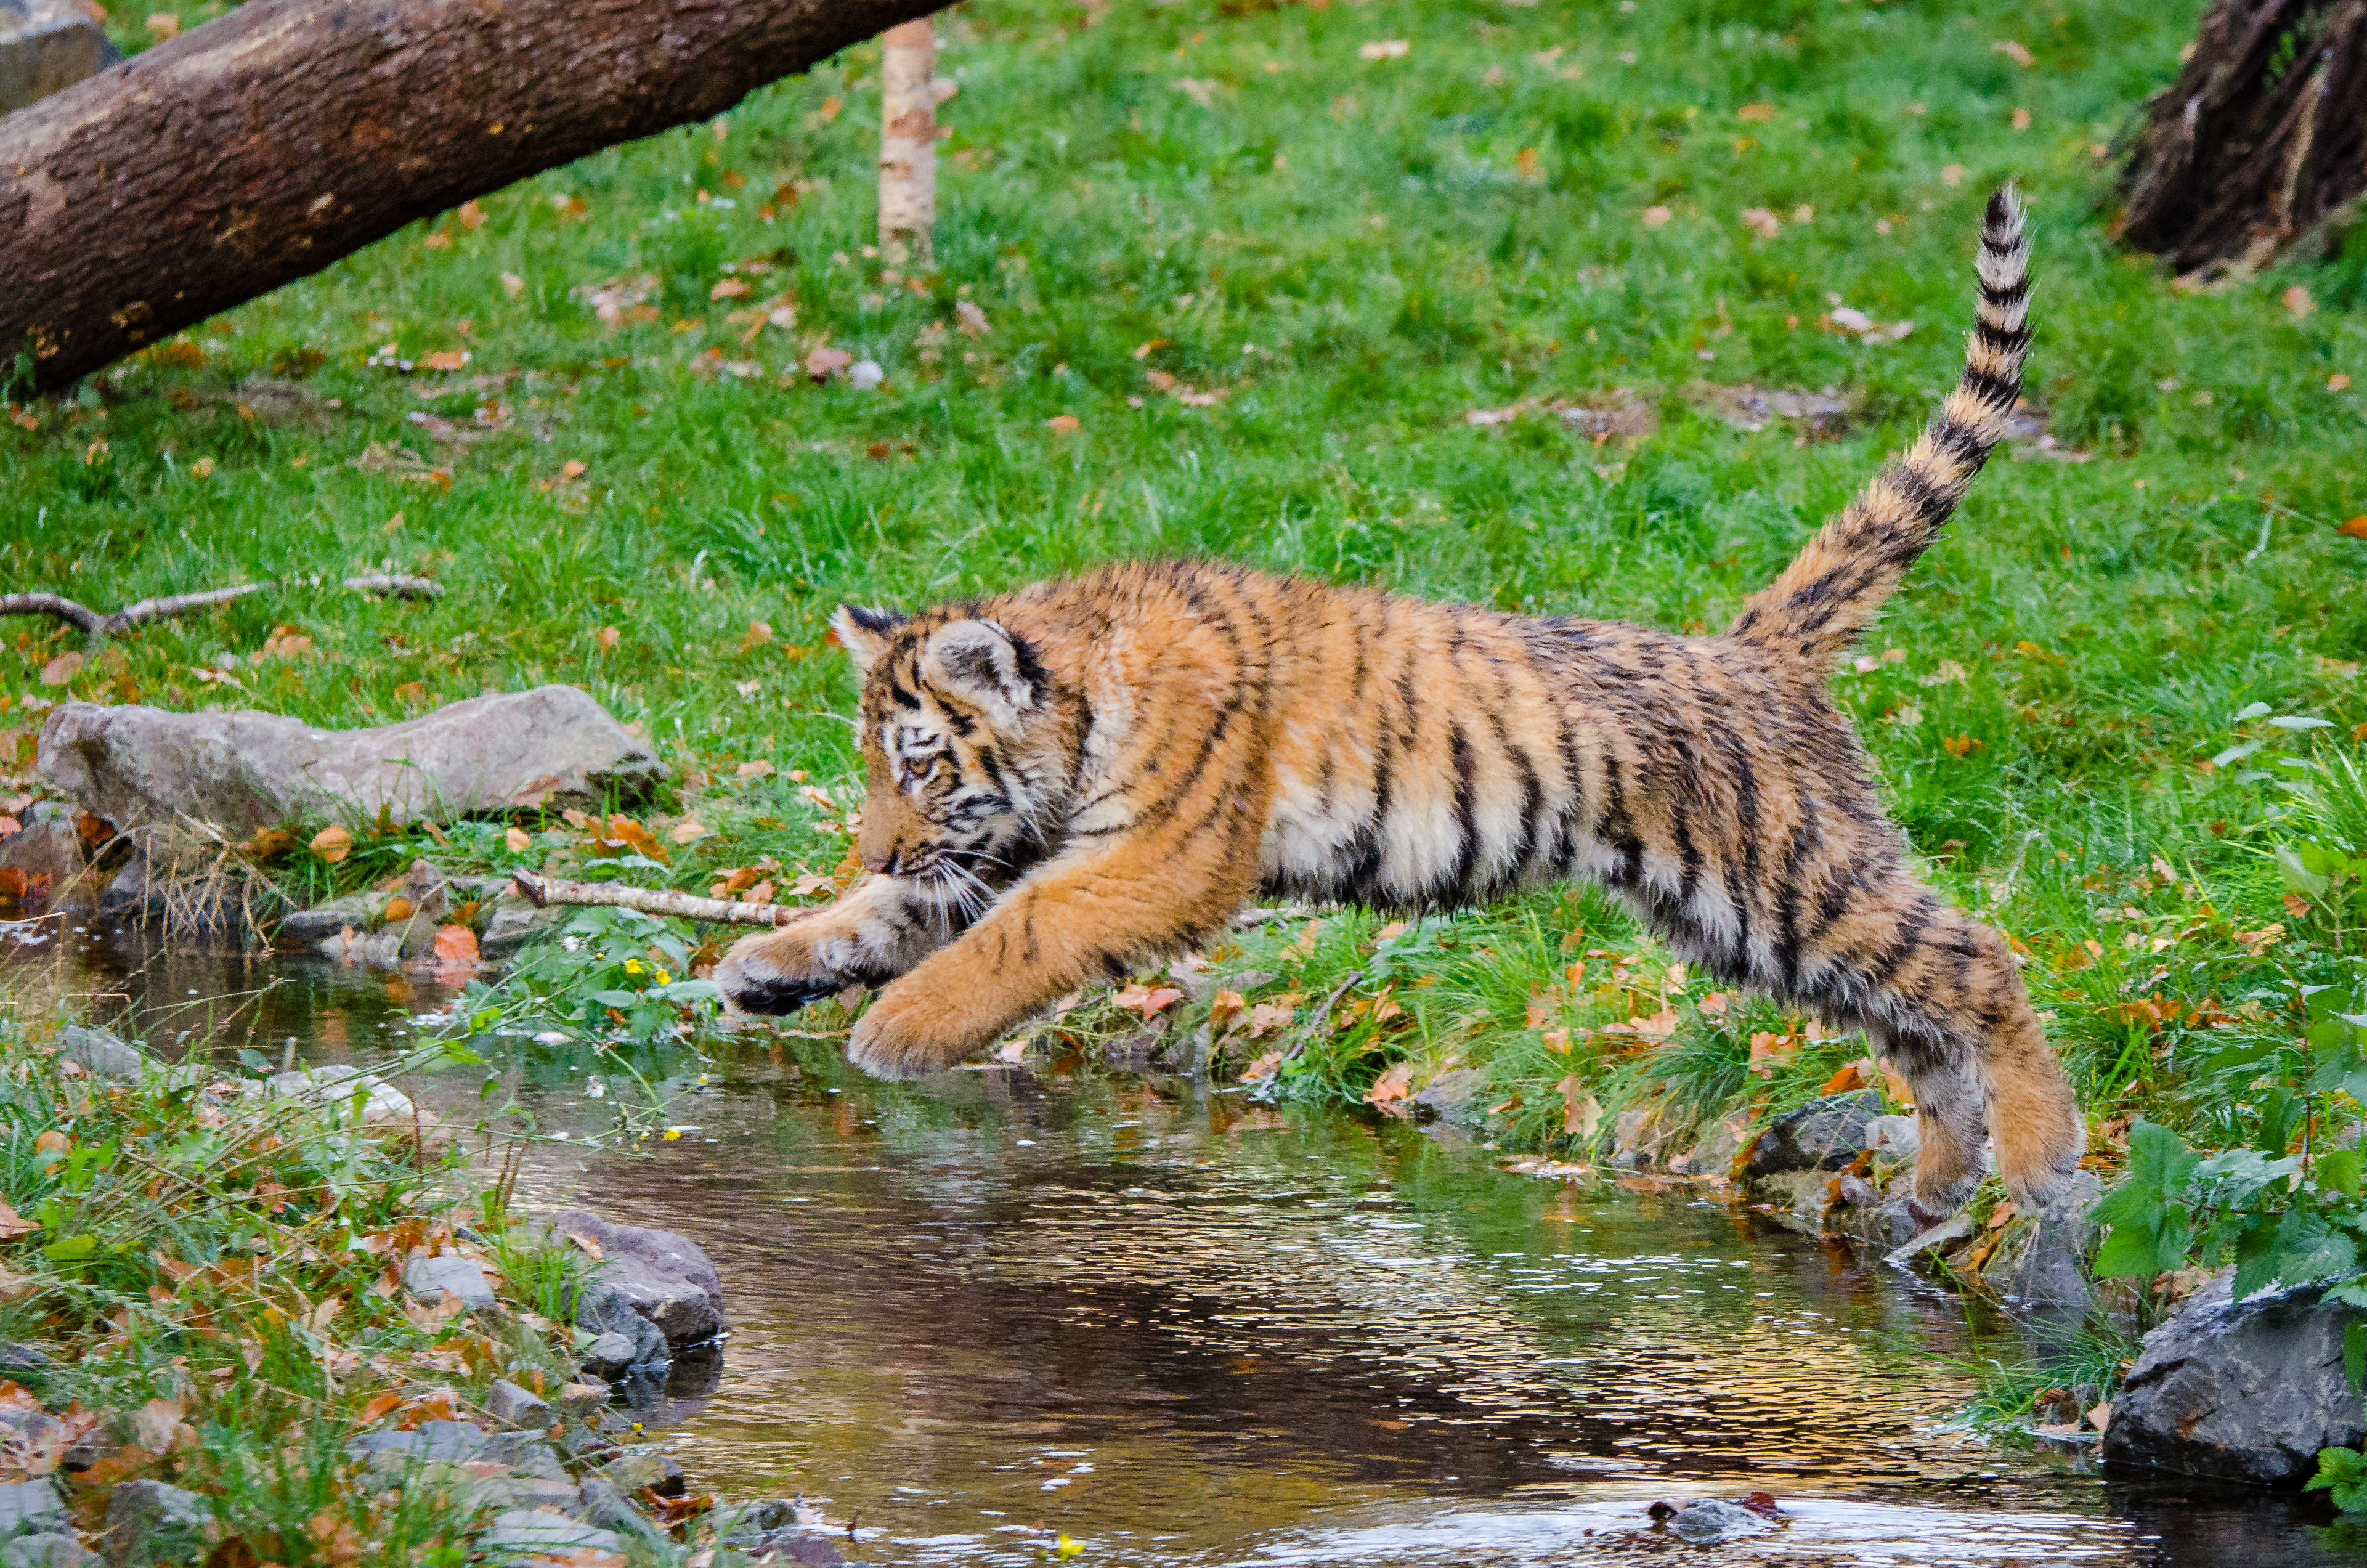
nature, white, animal, wildlife, zoo, fur, orange, green, jungle, cat, natural, feline, mammal, predator, fauna, eyes, cool image, de, tiger, eye, animals, stripes, vertebrate, germany, deutschland, weiss, natur, katze, tier, pretty, fell, tiere, grn, tierpark, sibirischer, siberian, panthera, tigri, carnivore, ussuritiger, amurtiger, tigris, altaica, pelz, pelzig, streifen, weis, siberiese, tigre, sibrie, tigresiberiano, duisburg, hast, big cats, wild cat, cat like mammal